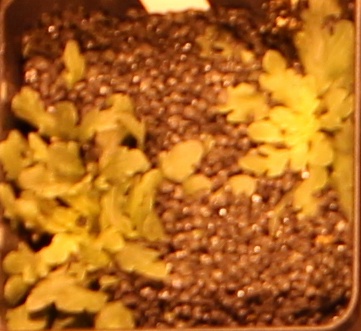
Label: Horseweed